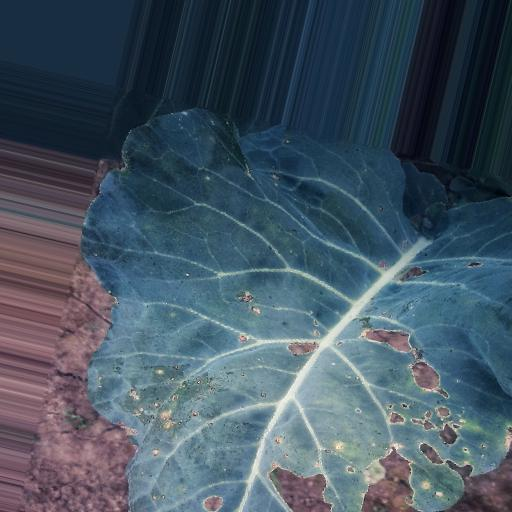
Label: Black Rot